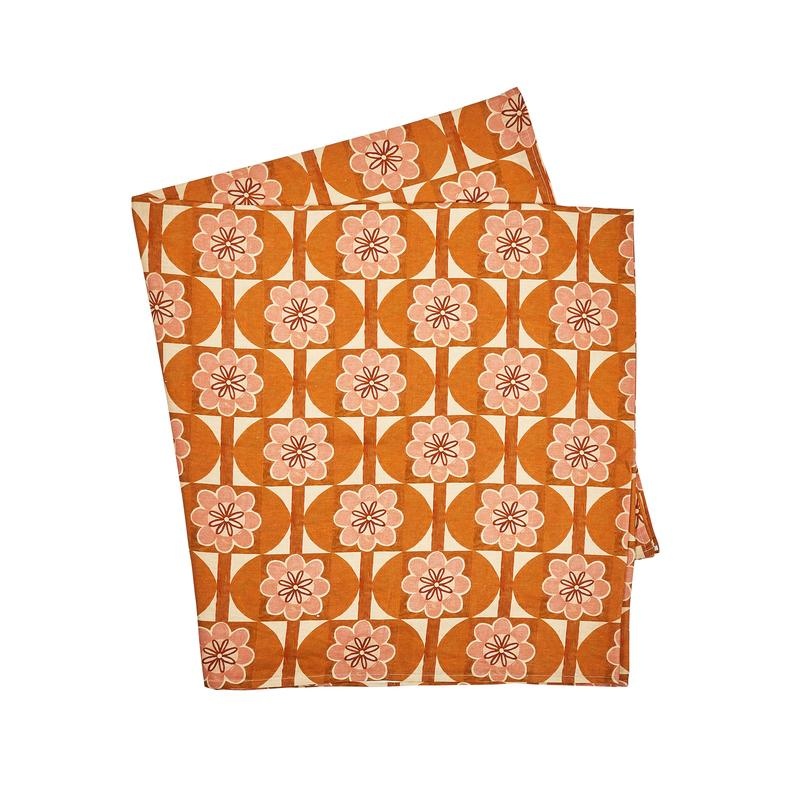
Linen Tablecloth: Bloom Nutmeg
Our Bloom Nutmeg rectangular tablecloth features original artwork by Bonnie printed on our soft 'doux' 100% linen. Style this design with matching napkins or choose complementary patterns and colours for your table setting. We like to mix and match our tabletop products in contrasting colours for more impact! Our rectangular tablecloths are available in two sizes medium (250cm x 145cm) and large (350cm x 145cm). This product is designed and manufactured in Australia. Please note we do not recommend washing any of the Bonnie and Neil products in top loader washing machines. If you have a top loader we suggest washing our products by hand instead.
Brand: Bonnie and Neil
Category: Home & Garden > Linens & Bedding > Table Linens > Tablecloths